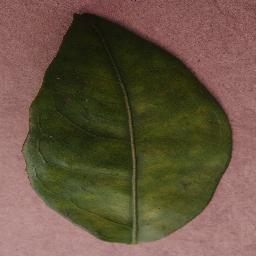
Label: Orange___Haunglongbing_(Citrus_greening)